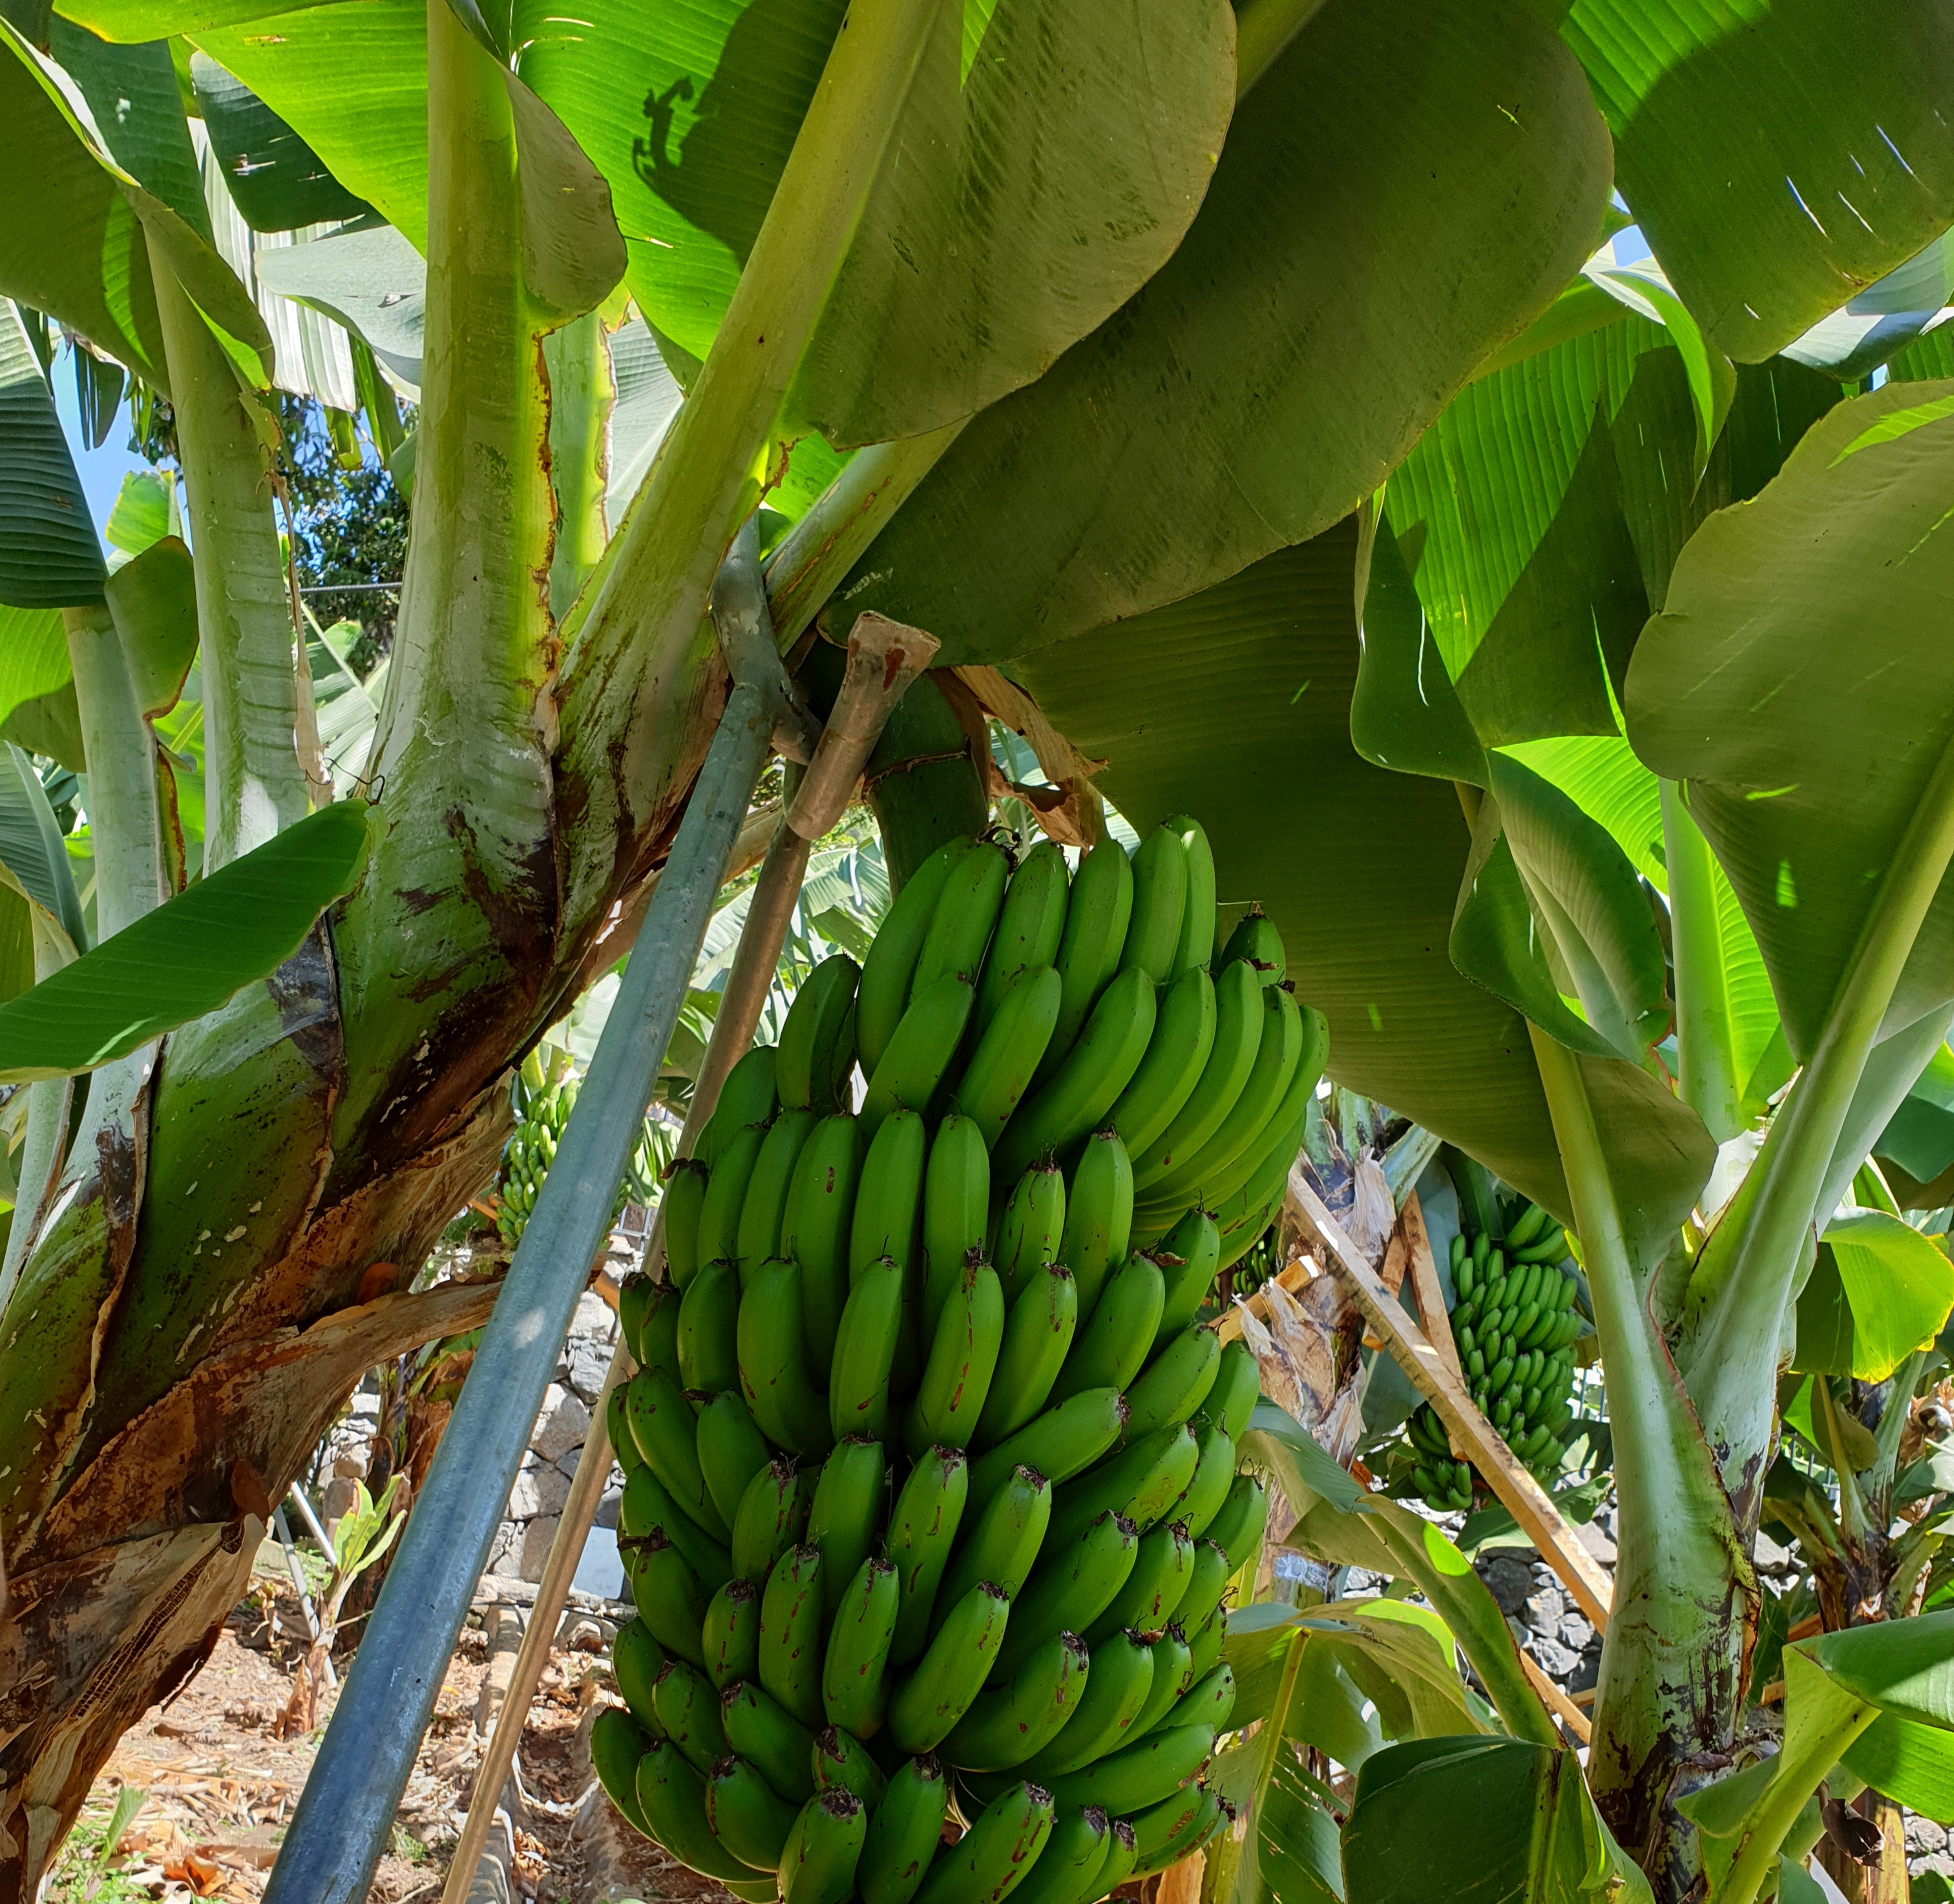
Label: Keep